Mausoleum of Abdul-Qadir Gilani

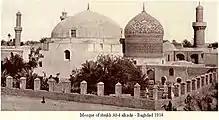

The complex is located in the "Bāb al-Sheikh" in al-Rusafa district, on the east bank of the Tigris River. This name comes from the fact that the complex is located in Bab al-Sheikh, and is where the al-Gilani family has historically lived. As well being the location of Bab al-Talsim, one of the gates of Baghdad.